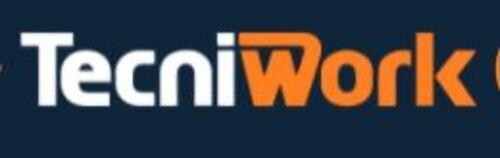
TECNIWORK ACTIVE BALL SOFT VE
Brand: TECNIWORK SPA
TECNIWORK ACTIVE BALL SOFT VERDE
Category: Sporting Goods > Athletics > General Purpose Athletic Equipment > Ball Carrying Bags & Carts